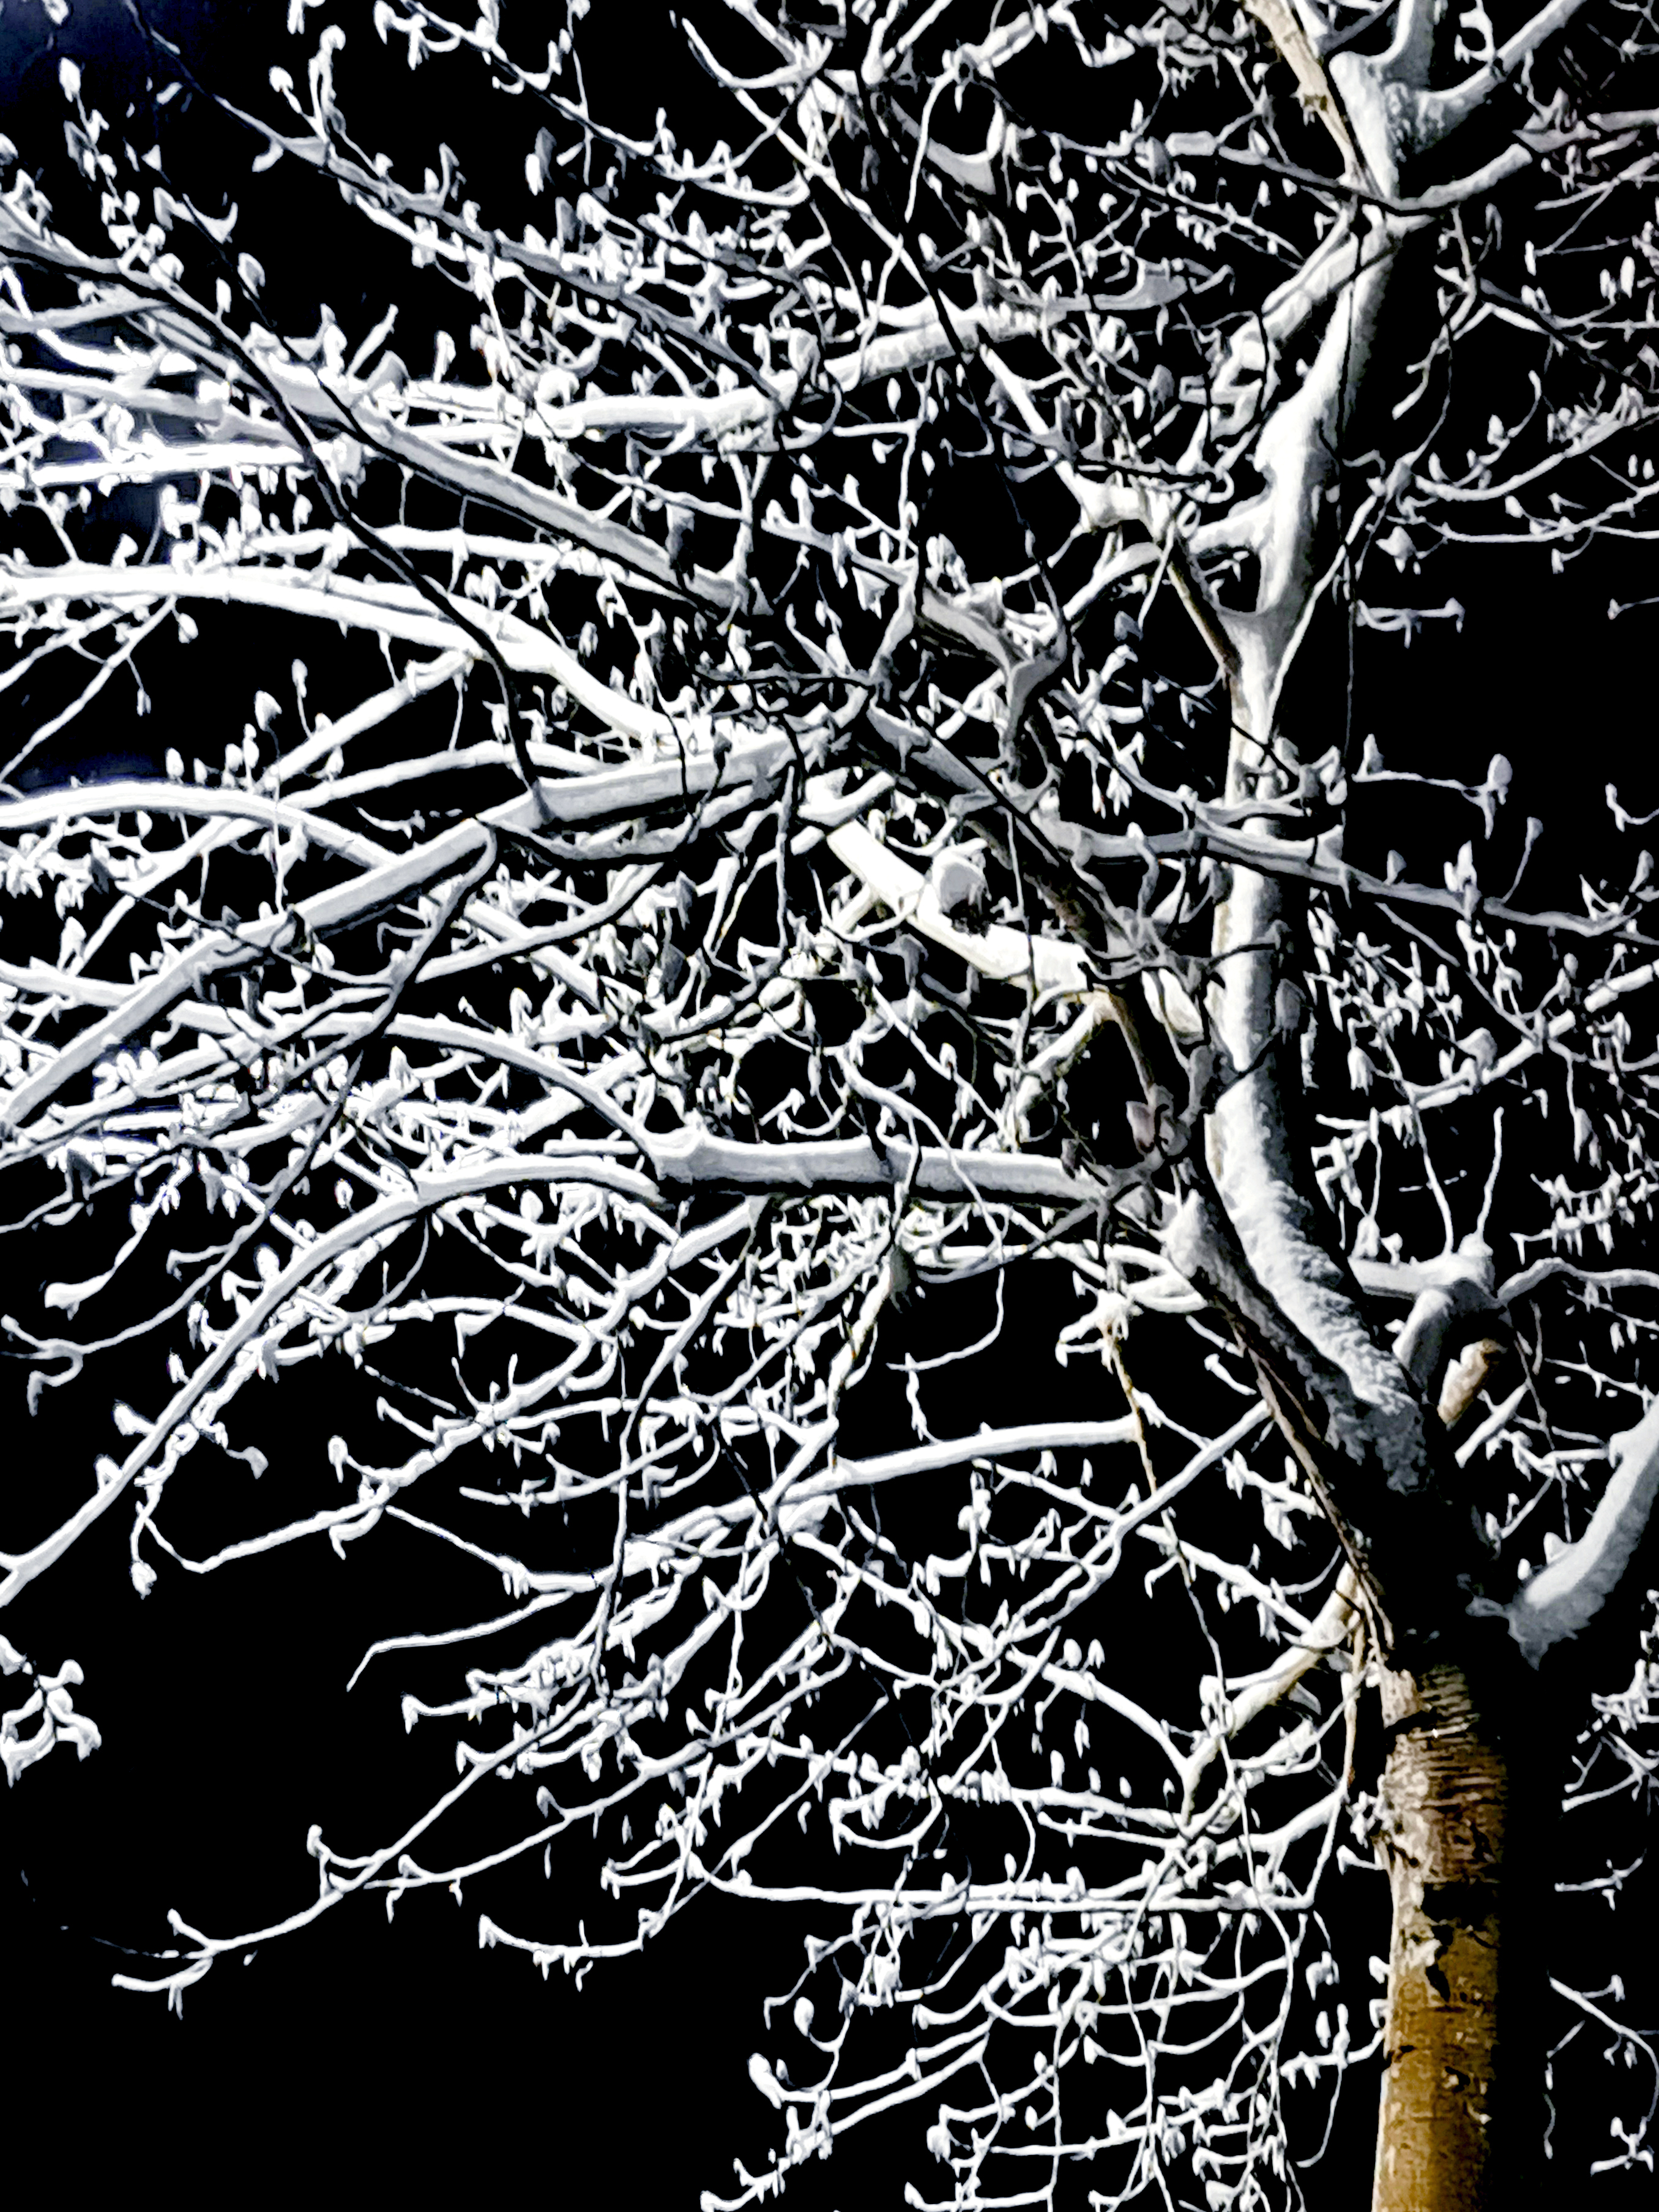
tree, snow, darkness, plant, nature, leaf, botany, twig, natural environment, branch, vegetation, black and white, style, woody plant, line, trunk, Tints and shades, pattern, sky, art, monochrome photography, grass, monochrome, electric blue, illustration, font, stock photography, symmetry, wood, visual arts, plant stem, metal, midnight, natural landscape, night, freezing, still life photography, winter